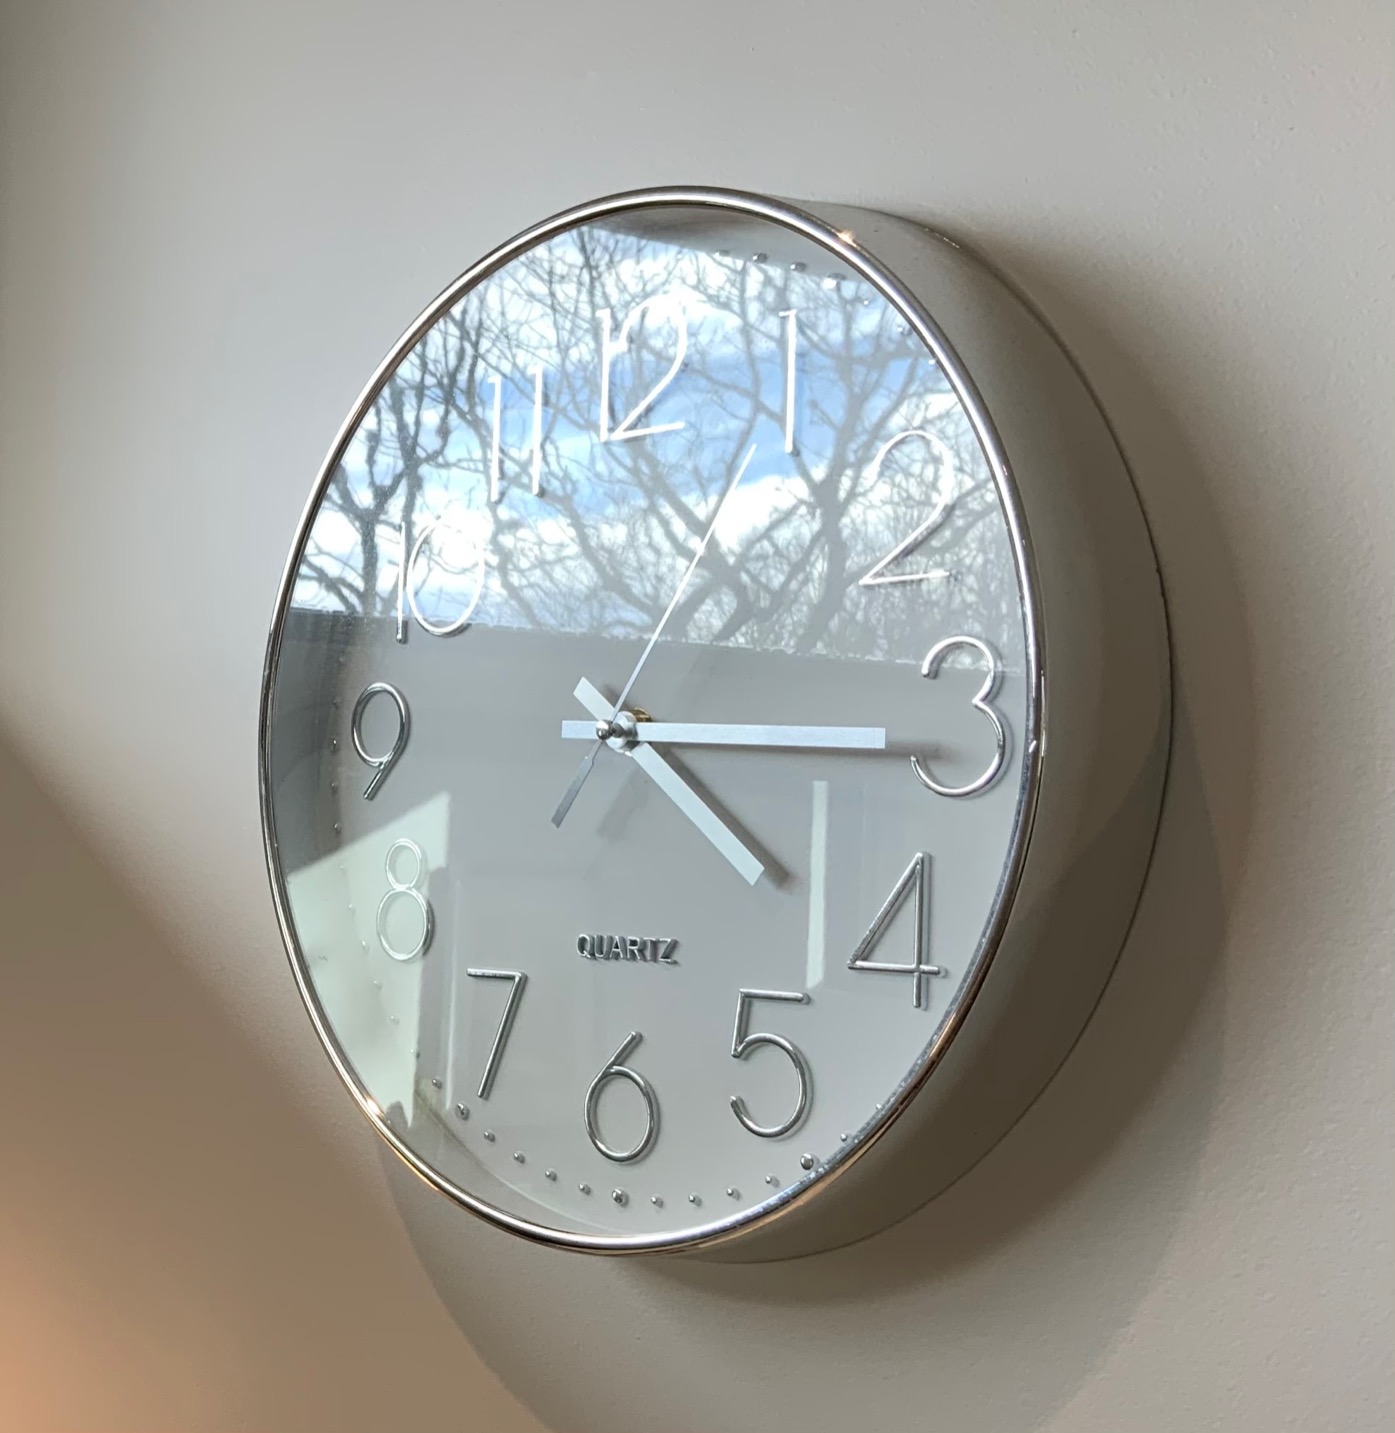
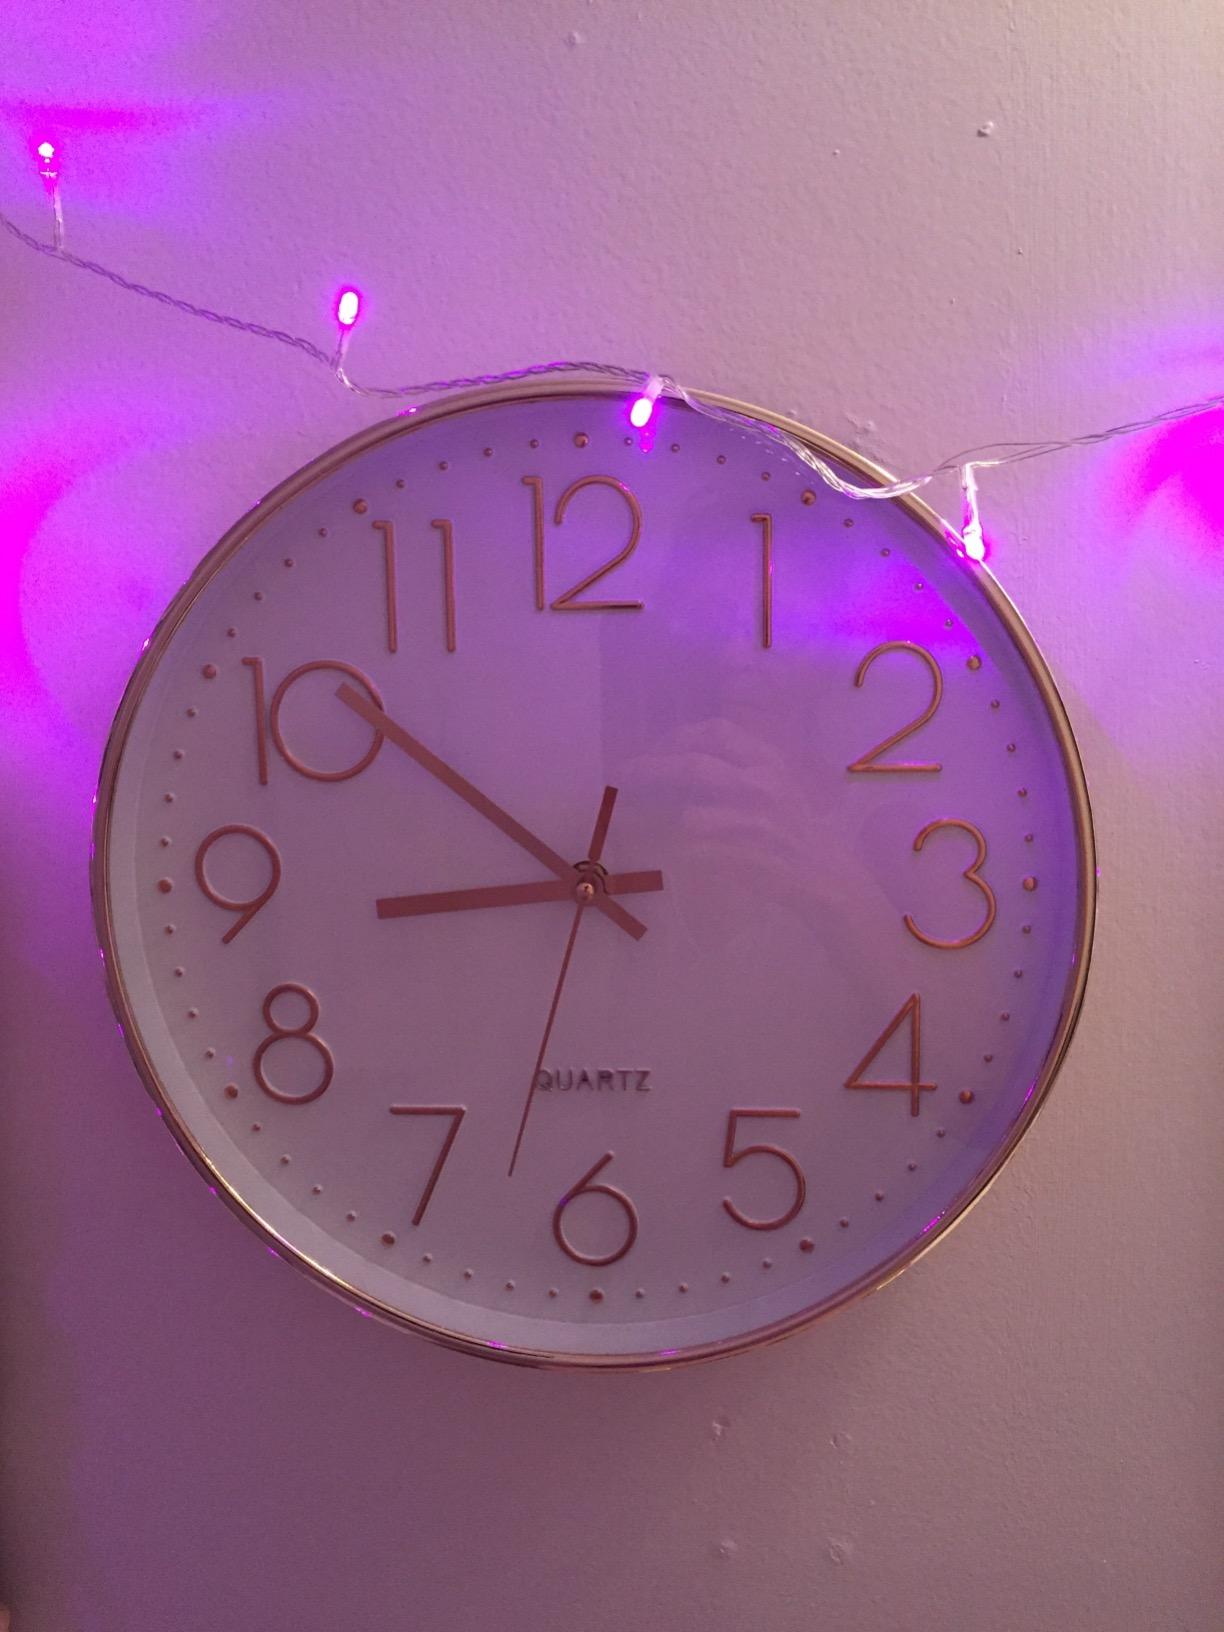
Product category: clock
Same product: no